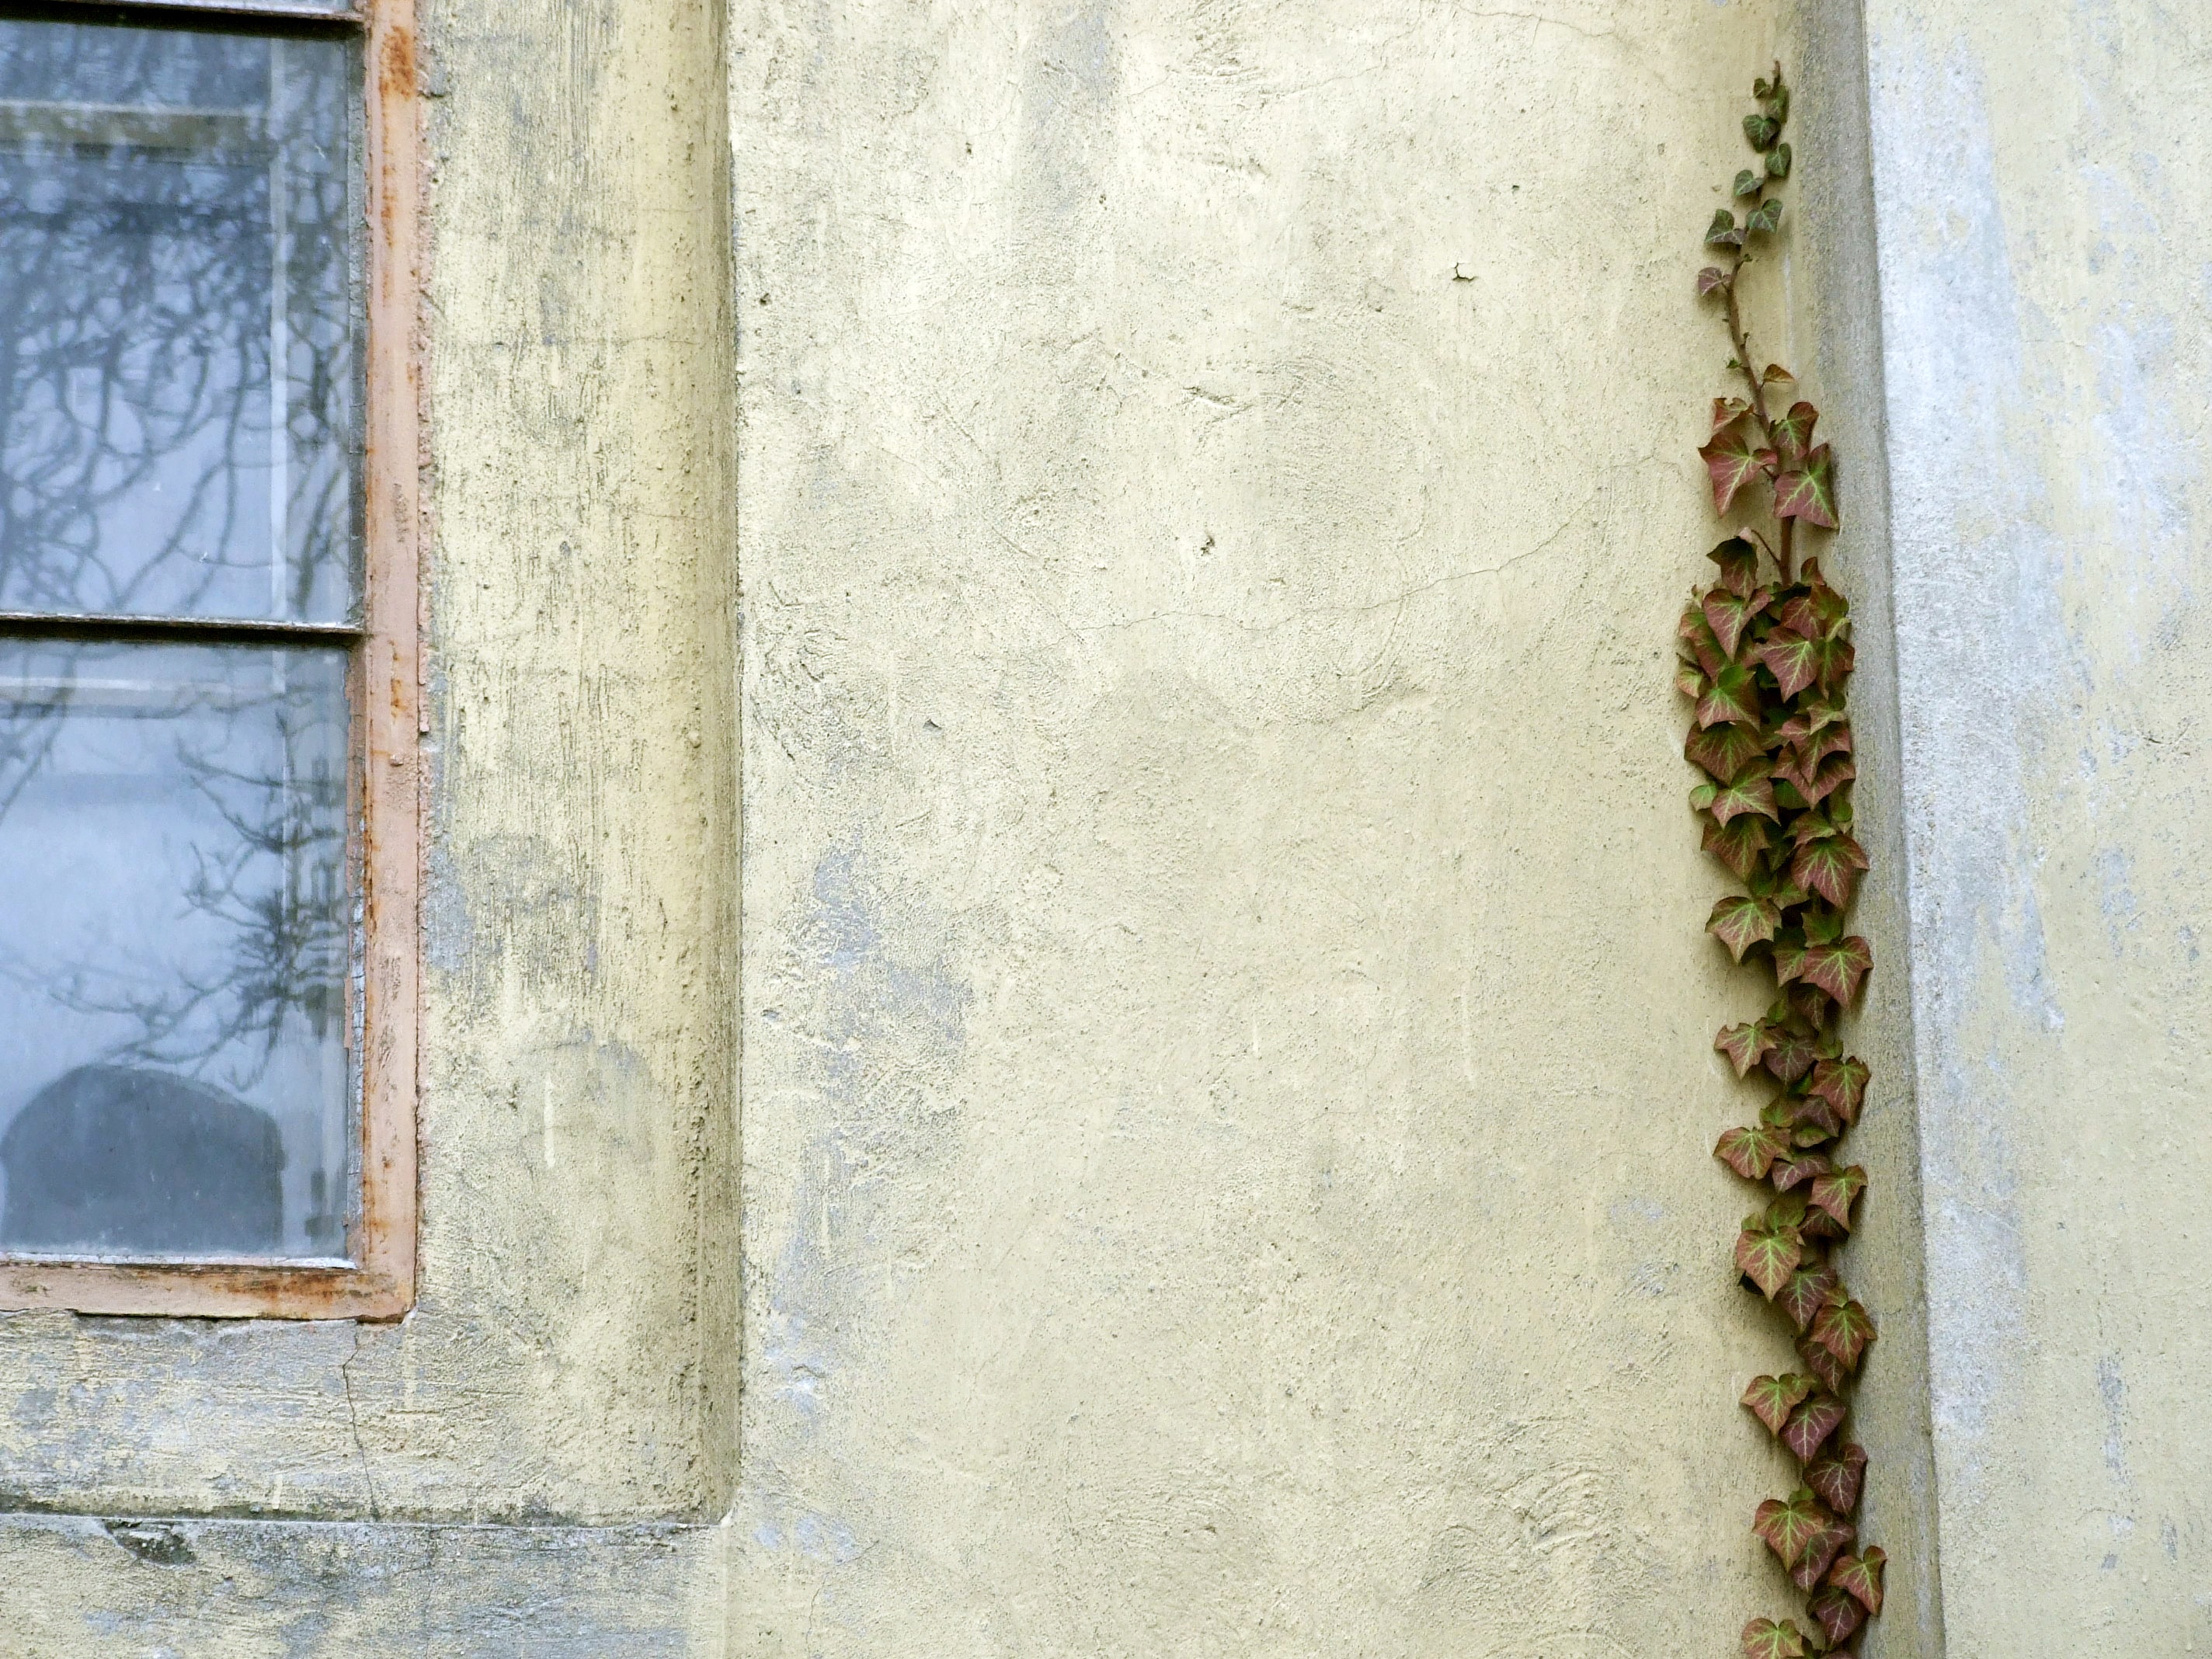
wood, texture, floor, window, old, wall, green, ivy, church, door, material, interior design, slovakia, flooring, modra